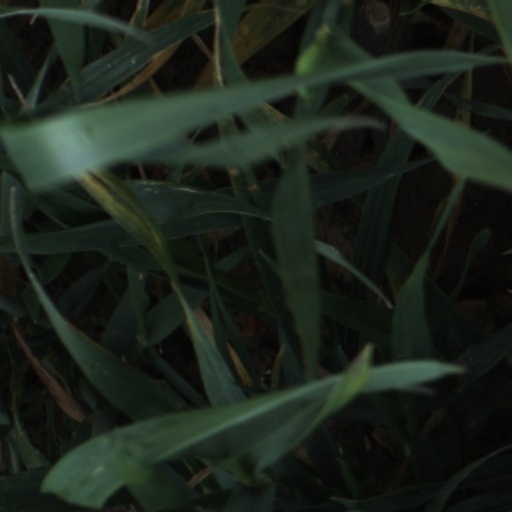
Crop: wheat